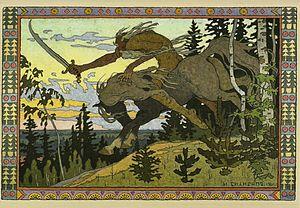
Dans les contes merveilleux russes, Kochtcheï est un personnage négatif, appartenant à la catégorie des adversaires. Sa principale fonction est d'enlever les princesses des contes. Il est qualifié d'« immortel », plus exactement de « Sans mort », sa mort étant extérieure à lui. Il peut être remplacé par un serpent ou un dragon. Son personnage est passé dans la littérature, l'opéra, le cinéma...
La classification Aarne-Thompson, relevant de la folkloristique, est une classification internationale permettant l'indexation des contes populaires par contes-types. Commencée par le Finlandais Antti Aarne, elle a été complétée à deux reprises par l'Américain Stith Thompson, puis en 2004 par Hans-Jörg Uther, spécialiste allemand de littérature, en particulier dans le domaine des contes. Devenue la classification Aarne-Thompson-Uther, elle est désormais identifiée par l'acronyme ATU.
La Princesse-Grenouille est un conte russe traditionnel, recensé en trois versions par Alexandre Afanassiev. On a dénombré 36 versions russes, 15 versions ukrainiennes et 6 biélorusses. Il existe par ailleurs de nombreuses autres variantes européennes.
Maria Morevna, ou Marie des mers est un conte slave oriental très connu, qui figure dans les Contes populaires russes d'Alexandre Afanassiev. Il doit en partie sa célébrité au fait de figurer parmi les sept contes illustrés par Ivan Bilibine de 1899 à 1902. Maria Morevna est une femme-bogatyr, une guerrière dont on trouve plusieurs exemples dans la collecte d'Afanassiev.